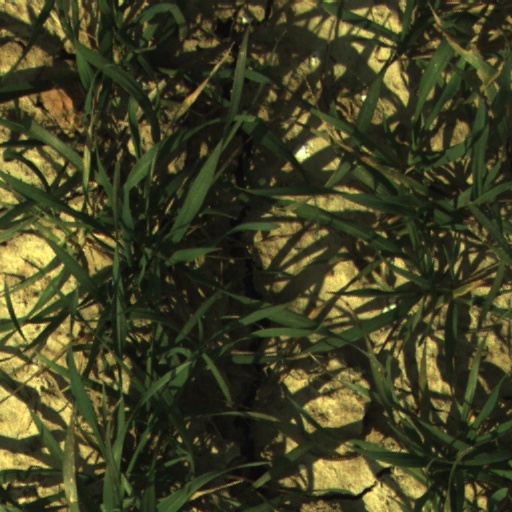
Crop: wheat